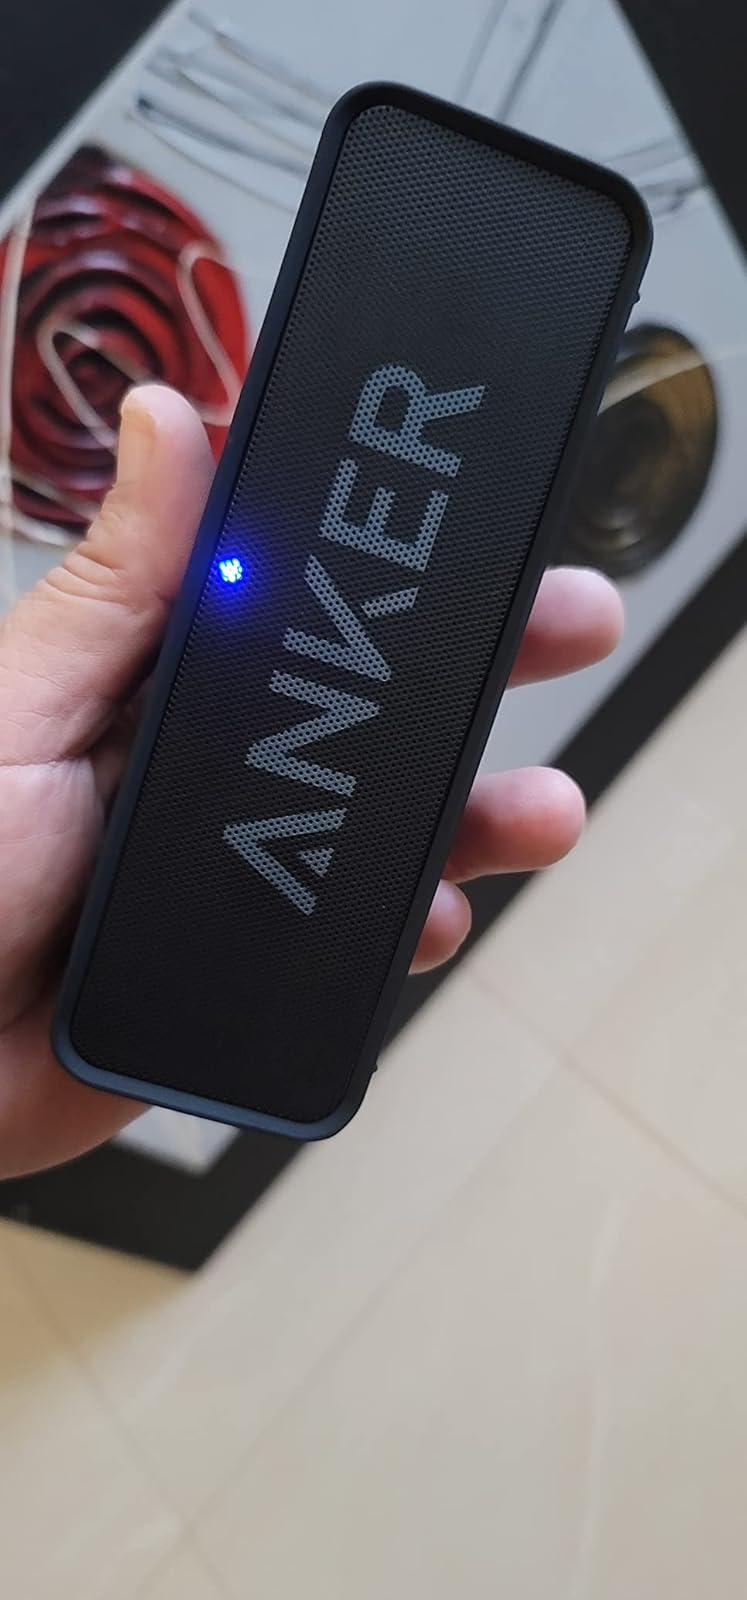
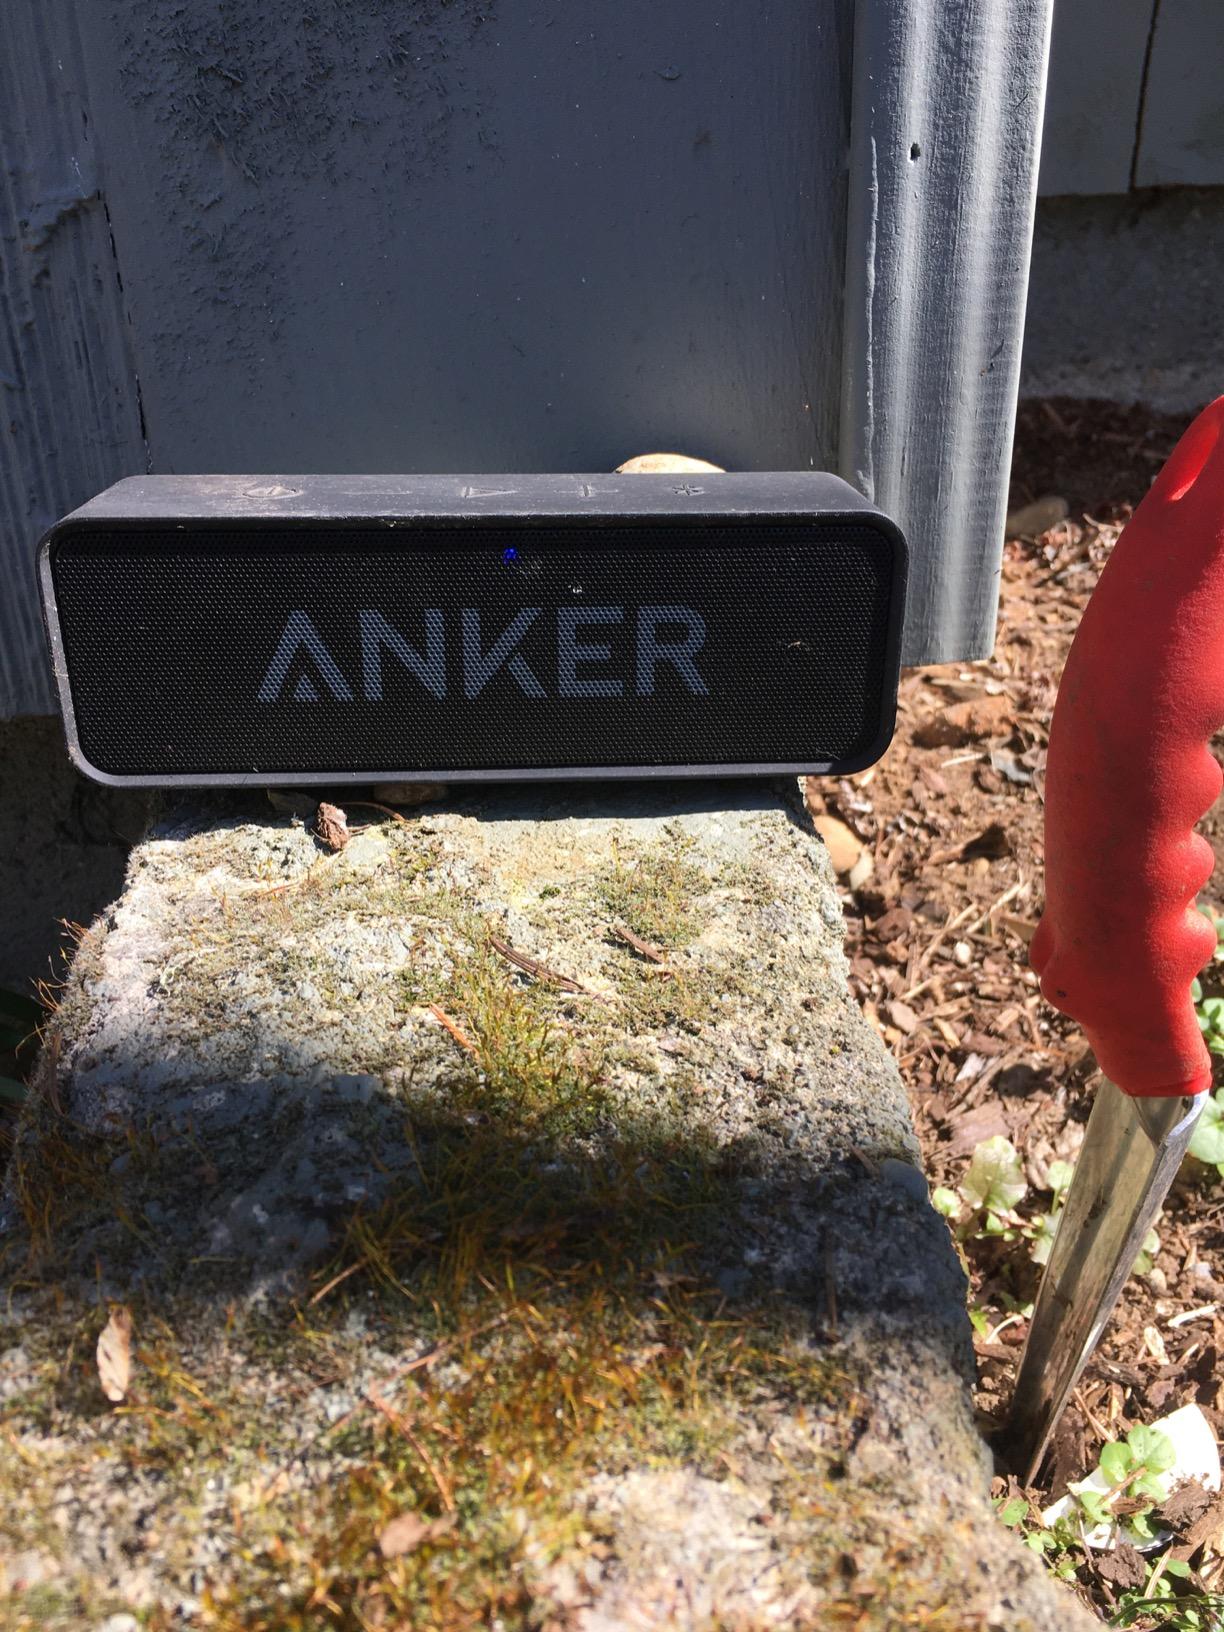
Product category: speaker
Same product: yes